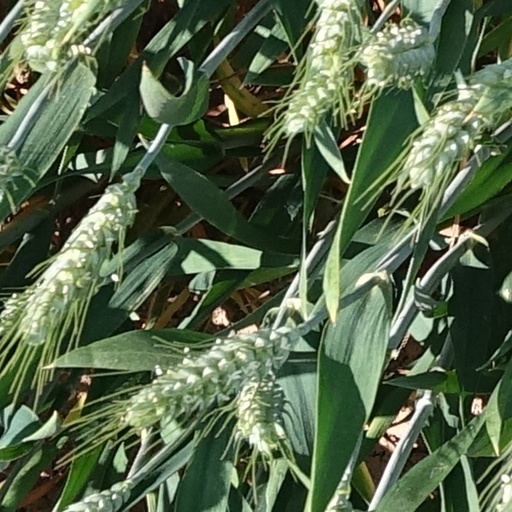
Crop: wheat